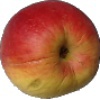
Label: Apple Red Yellow 1